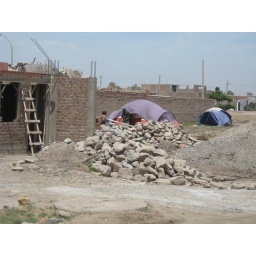
The folks living in the tents across the street for the last 6 months are slowly building a home again.